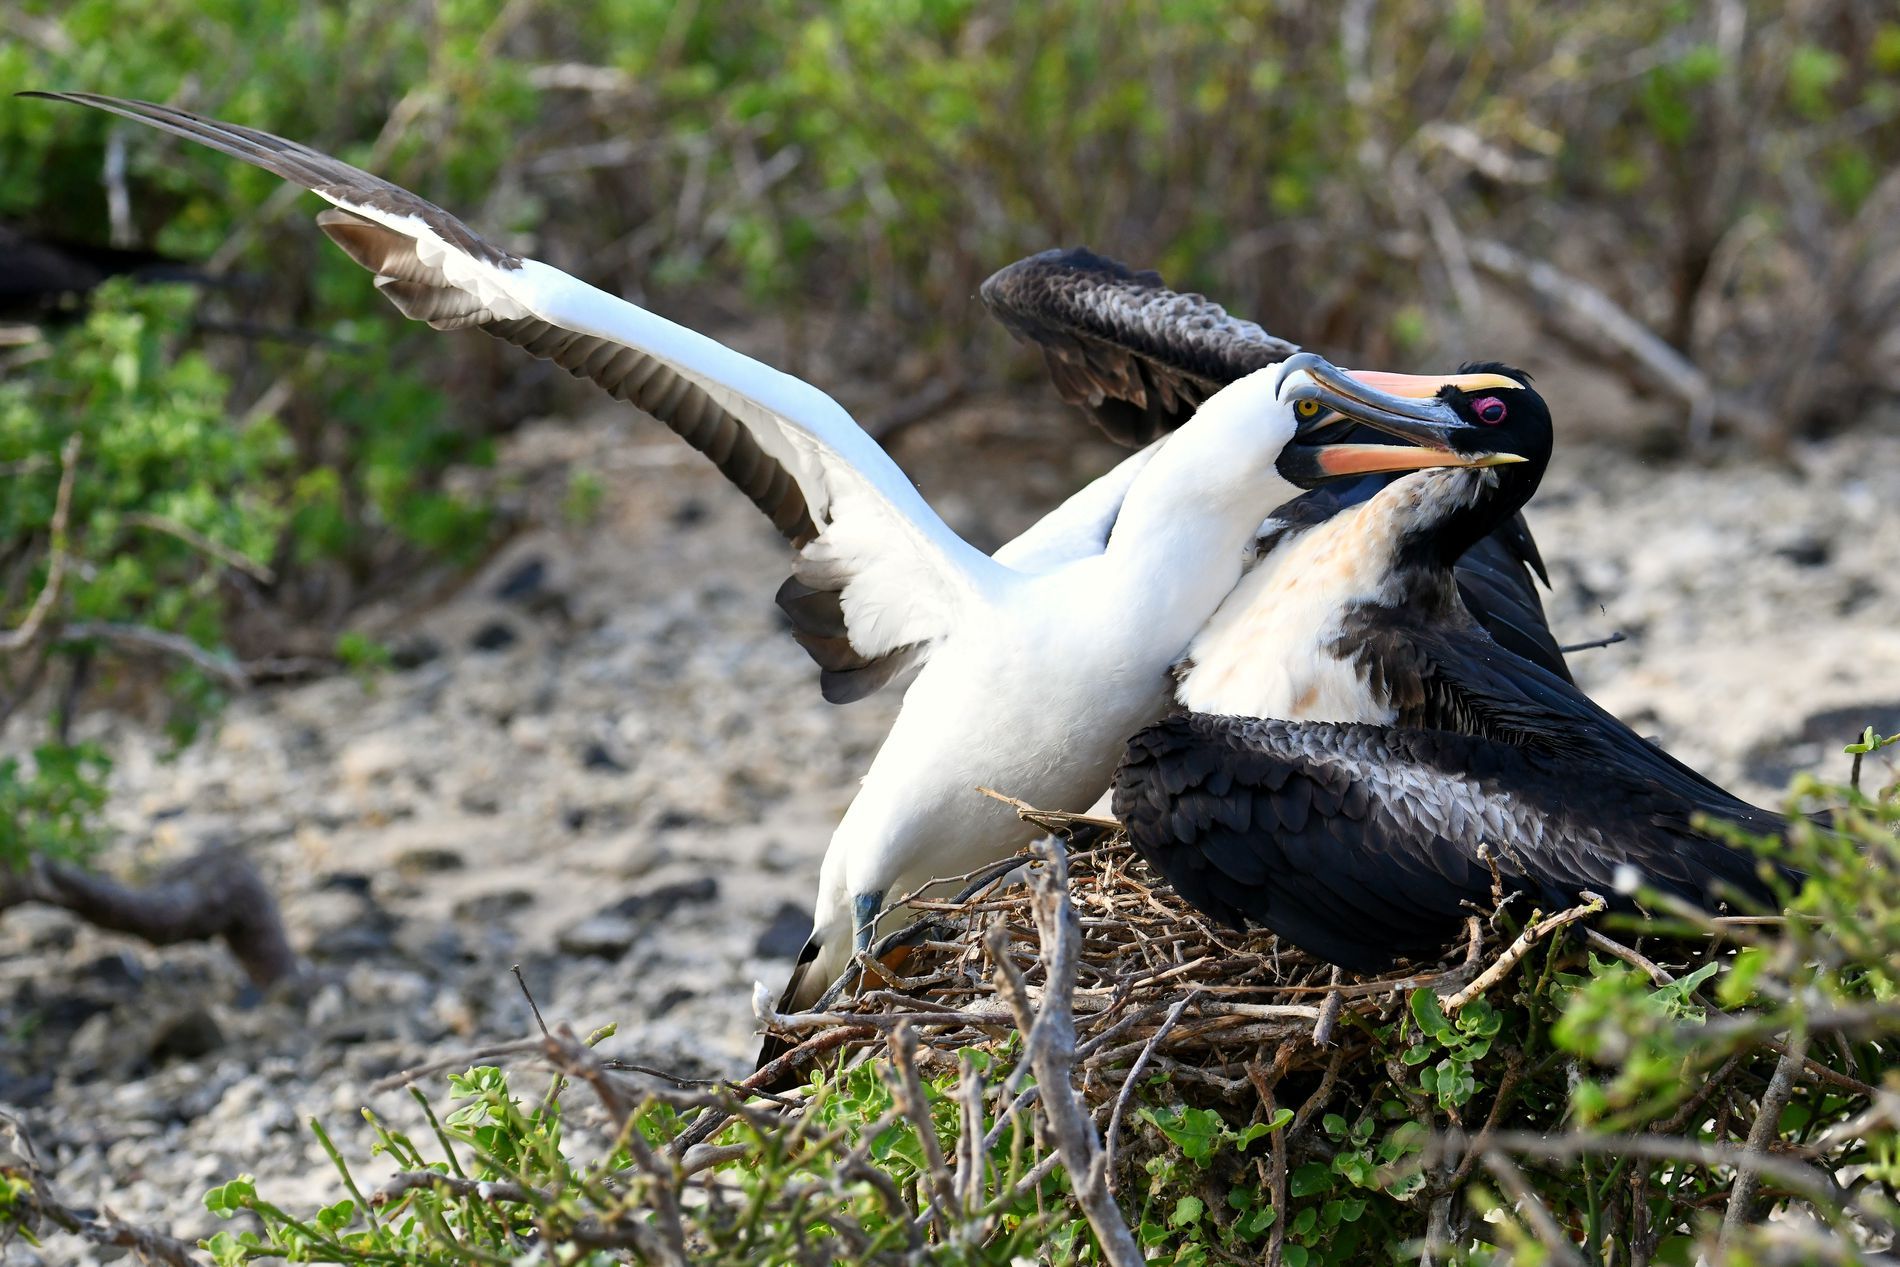
Two boobies birds at wildlife.
Two large boobies, at their ground nest made of twigs and vegetation.
One bird with white plumage and yellow beak stands with wings outstretched, the second bird with black wings and back and gray beak.
Shot at eye level, this wildlife photograph captures boobies in their natural habitat.
The color palette features white and black plumage against earthy grays and green vegetation.
The composition shows the wing display of the standing bird, while exhibiting natural breeding or fighting behavior.
Labels: Animal, Bird, Booby, Beak, vegetation, Wildlife
Camera: NIKON CORPORATION NIKON D850
Lens: 80-400mm f/4.5-5.6, AF-S Nikkor 80-400mm f/4.5-5.6G ED VR
Aperture: F6.3
Exposure: 1/1600 sec
ISO: 1250
Focal length: 195.0 mm